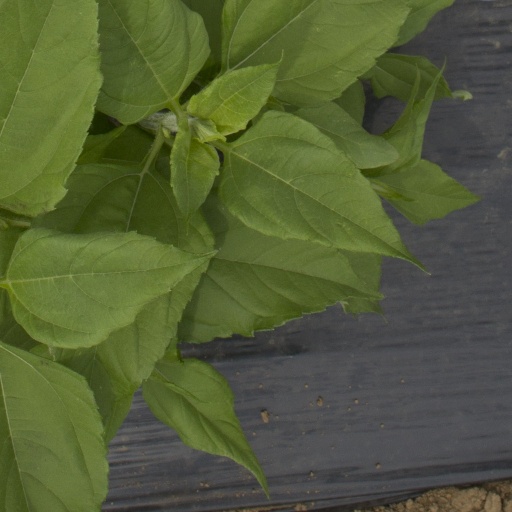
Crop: Jerusalem artichoke